Abdul Rahman of Negeri Sembilan

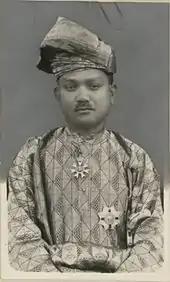
Abdul Rahman in 1937.

Born at Seri Menanti on August 24, 1895, he was the second son of Tuanku Muhammad ibni Tuanku Antah, first Yang di-Pertuan Besar of modern Negeri Sembilan and seventh Yang di-Pertuan Besar of Seri Menanti (1888–1933) by his second wife, Tunku Puan Chik.